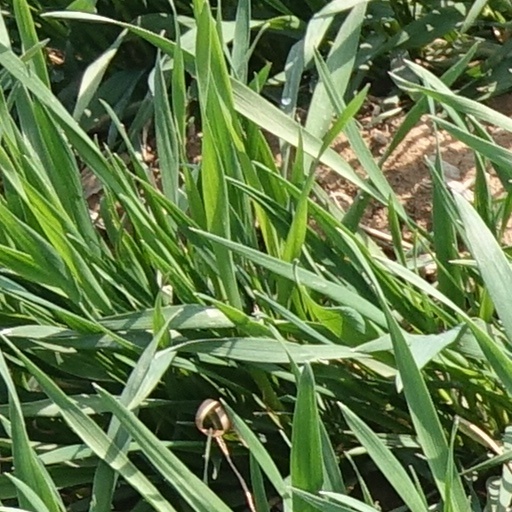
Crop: wheat